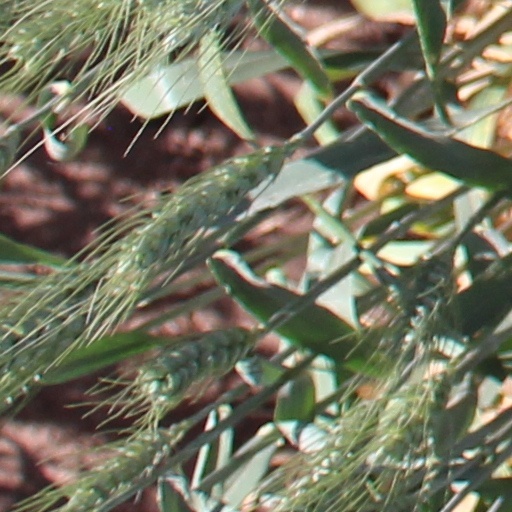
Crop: wheat